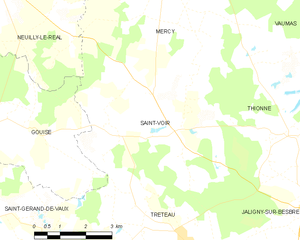
Carte des communes françaises: Saint-Voir